Pat Glass

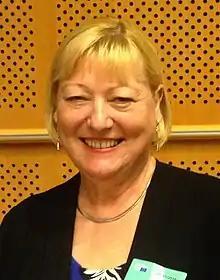
Glass in 2016

Patricia Glass (born 14 February 1957) is a Labour Party former politician who was the Member of Parliament for North West Durham from 2010 to 2017. She was appointed Shadow Education Secretary on 27 June 2016 by Jeremy Corbyn, but resigned two days later after announcing that she would be standing down at the 2017 United Kingdom general election.